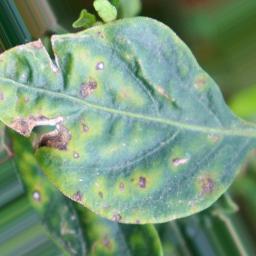
Label: cercospora